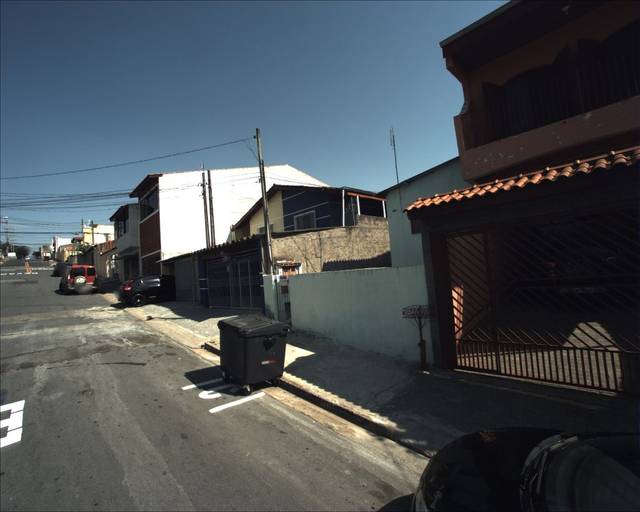
Region: Brazil
Coordinates: -23.475, -47.468